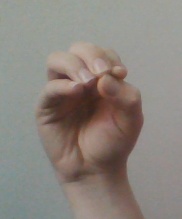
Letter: ha